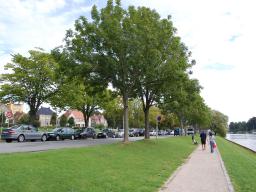
Label: Background_without_leaves